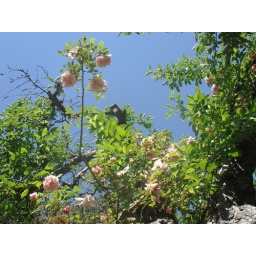
roses in the apple tree at home